The Fantastic Dinosaur Adventure

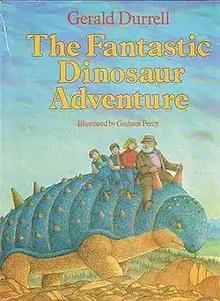
First edition

The Fantastic Dinosaur Adventure is the sequel to "The Fantastic Flying Journey", both written by Gerald Durrell, illustrated by Graham Percy and published by Conran Octopus, this one in 1989. In this story, the Dollybutt children and their great-uncle Lancelot travel to the Mesozoic era to save dinosaurs from poachers.